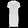
Label: Dress